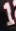
Number: 1